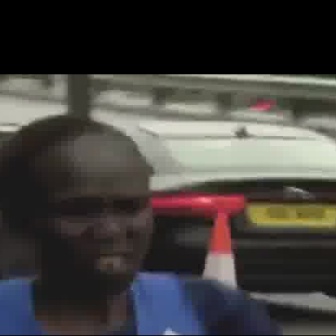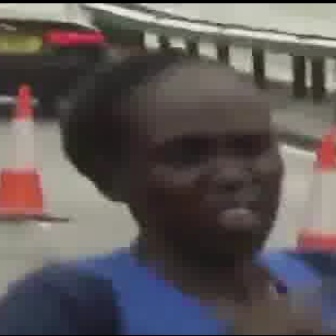
  Please identify the target specified by the bounding box [36,178,150,292] in the first image and locate it in the second image. Return the coordinates in [x_min,y_min,x_max,y_max] format.
Answer: [135,113,279,257]